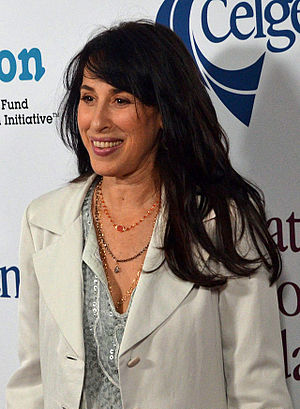
Maggie Wheeler
Maggie Wheeler er en amerikansk skuespiller, bedst kendt for sin rolle som Janice i tv-serien Venner.